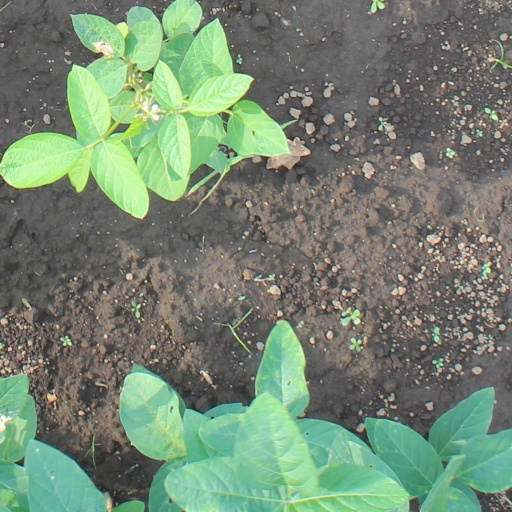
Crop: soybean